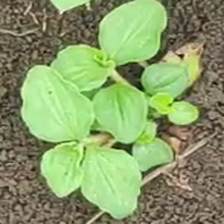
Weed species: Kena_(Commplina_benghalensio)